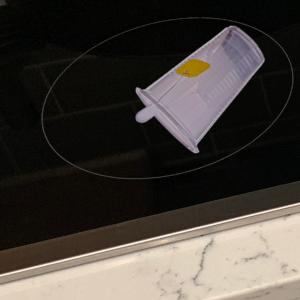
Label: cups